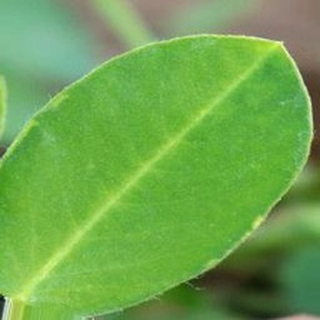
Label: healthy_groundnut